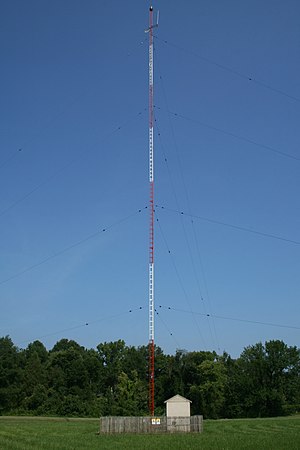
Monopolantenne
En typisk AM-radiostations mastradiator monopolantenne i Chapel Hill, North Carolina. Masten selv er forbundet til radiosenderen og udstråler radiobølgerne. Masten er monteret på en keramisk elektrisk isolerende plade for at isolere masten fra jorden.  Den anden radiosender terminal forbindes til et jordsystem bestående af ledninger nedgravet under terræn.
En monopolantenne er en klasse af radioantenner, der udgøres af en lige stavformet elektrisk leder, som ofte er monteret vinkelret over en type af elektrisk ledende overflade, kaldet et jordplan. Det drivende vekselstrømssignal fra radiosenderen bliver tilført antennen - eller når antennen anvendes som modtagerantenne, formidles antennens udgangssignal til radiomodtagerens antenneindgang via en transmissionslinje. Transmissionslinjens to ledere forbindes henholdsvis til den nederste ende af monopolen og den anden til jordplanet, som ofte er jorden.